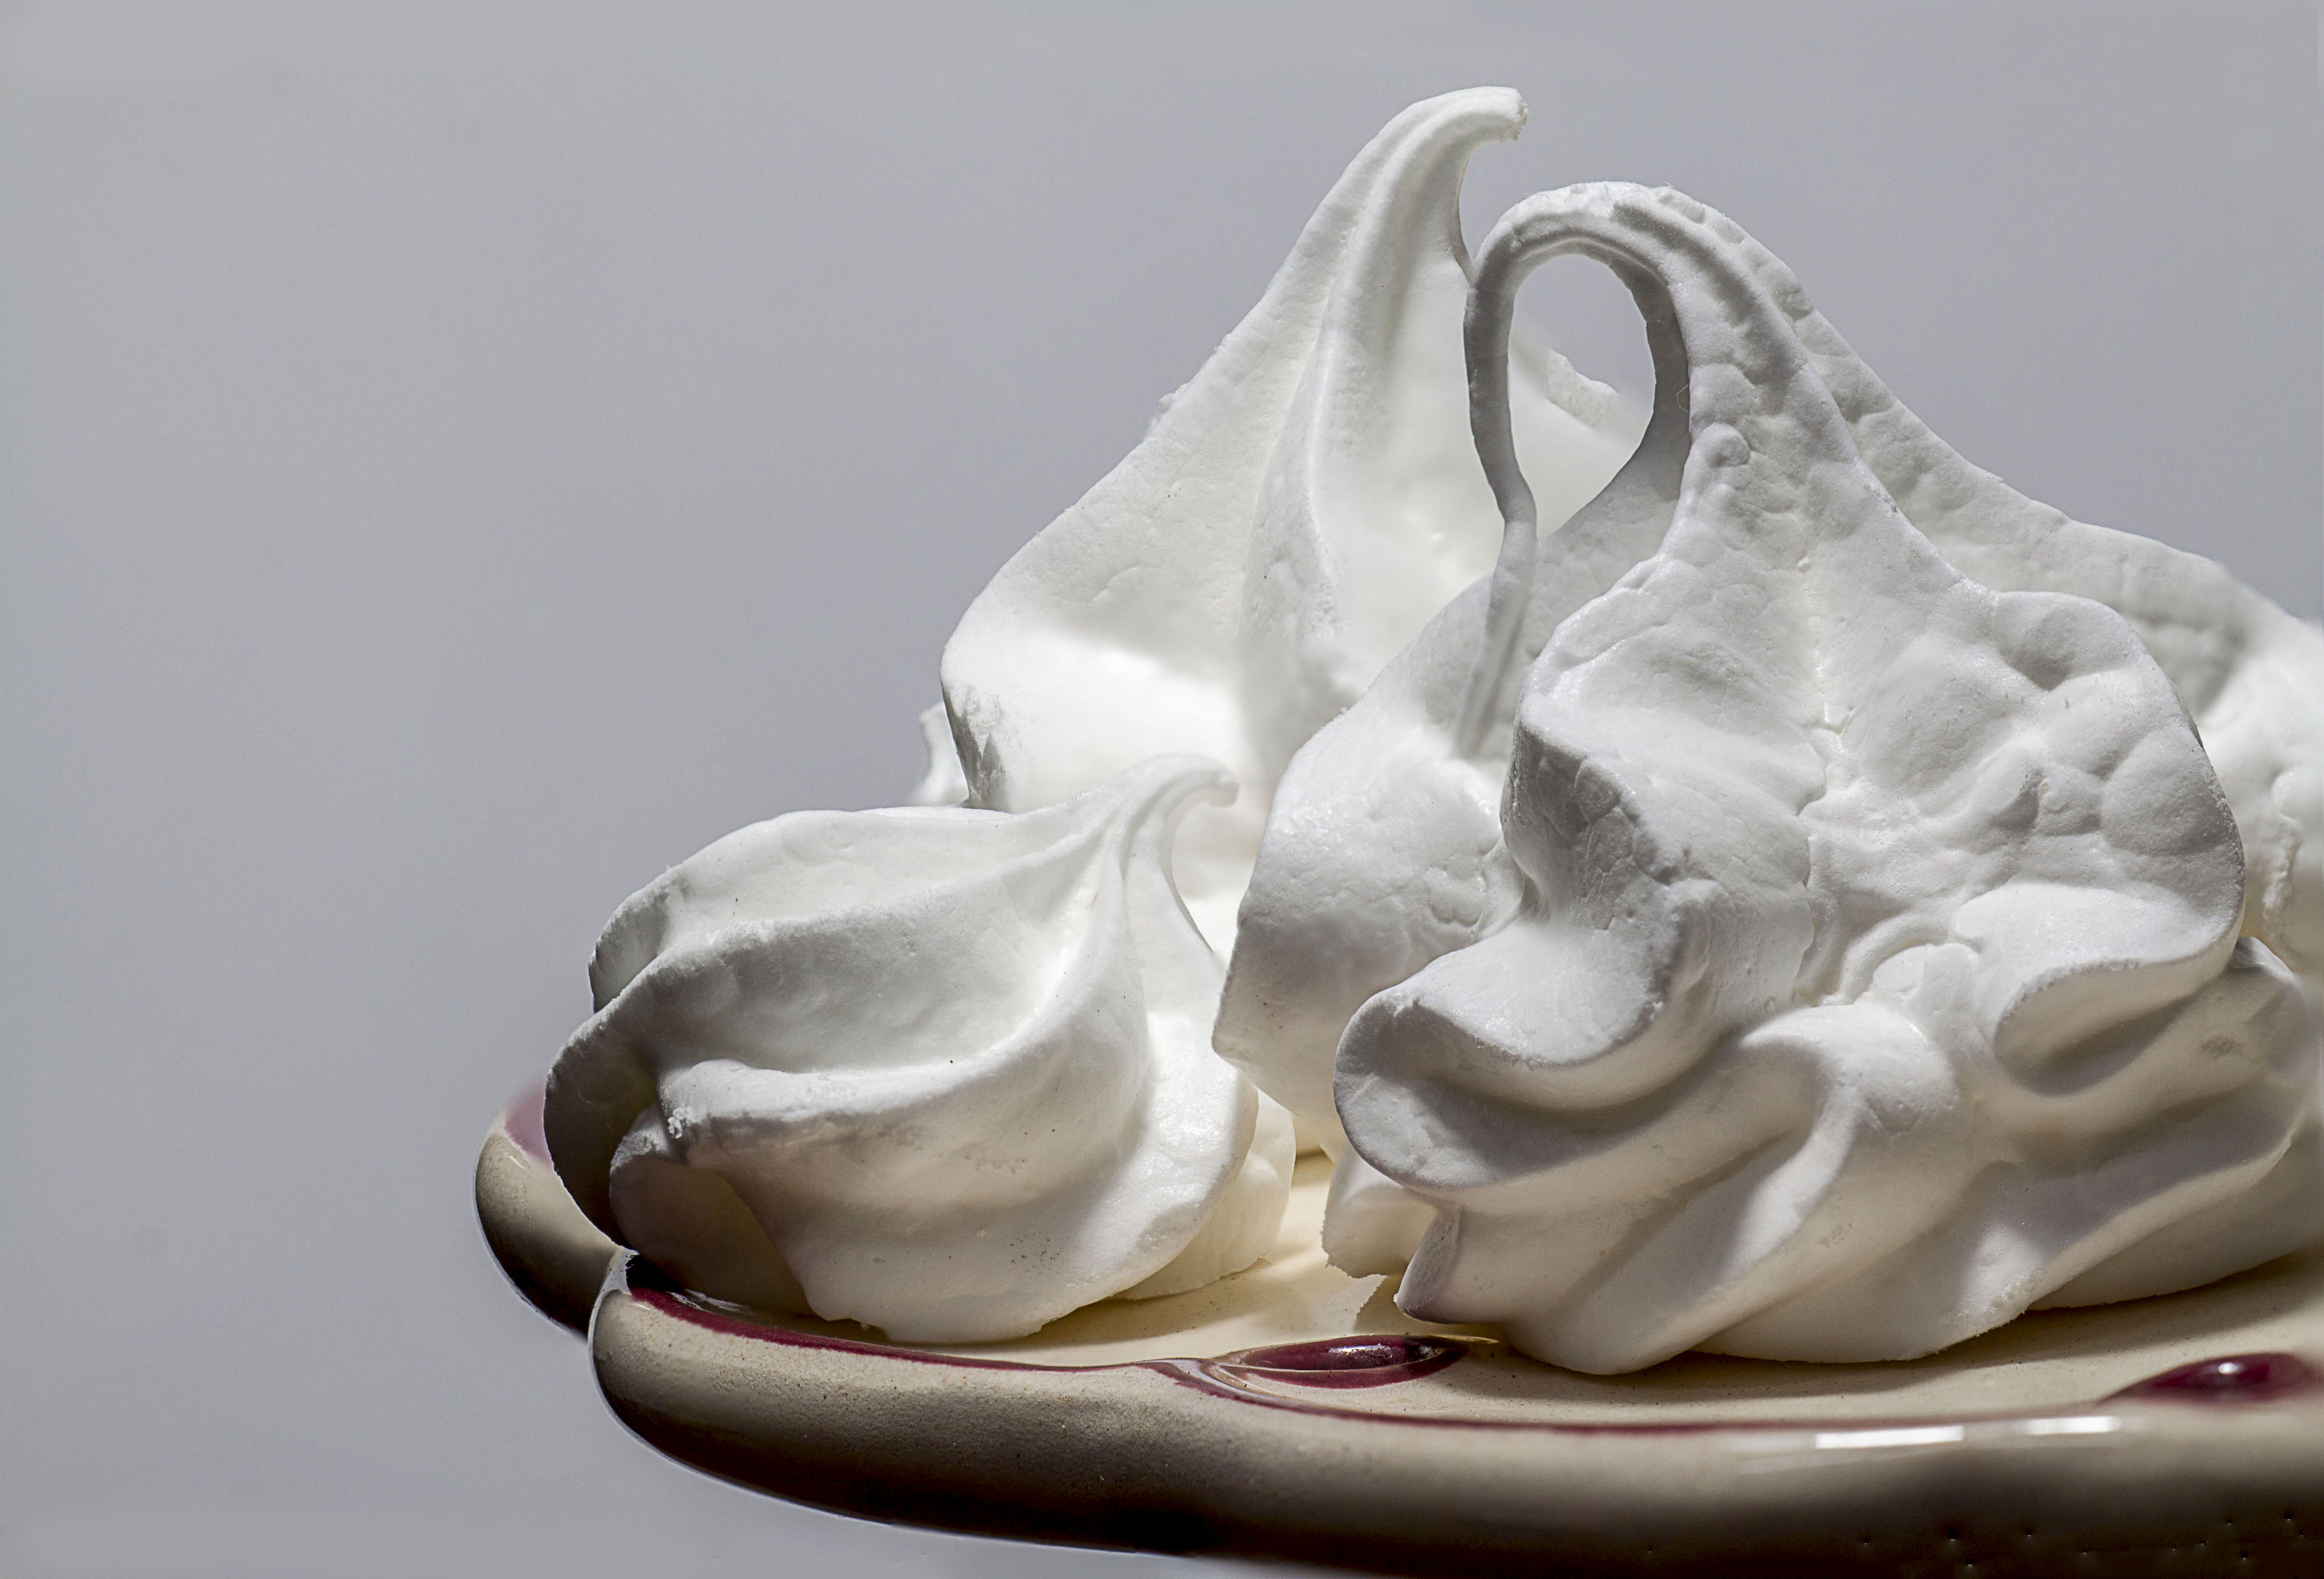
candy, meringue, white, Soft Serve Ice Creams, whipped cream, dairy, food, dessert, cuisine, Zefir, cream, frozen dessert, sour cream, dish, frozen yogurt, ice cream, french food, still life, pavlova